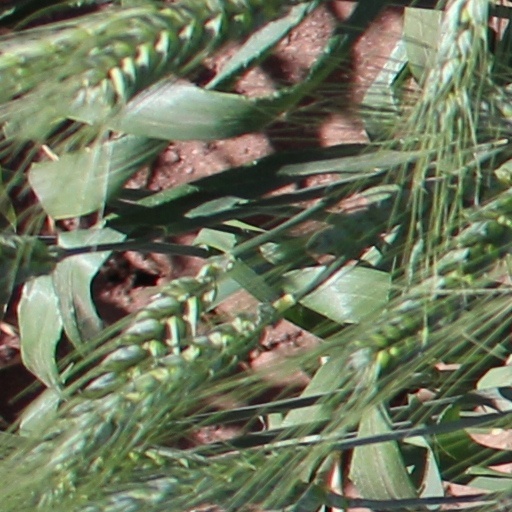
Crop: wheat